Otto Sauter

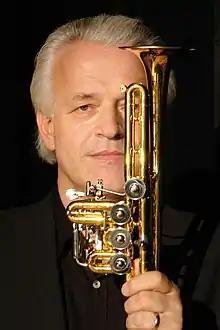
Otto Sauter (2011)

Otto Sauter (born 1961) is a German trumpet soloist, who specializes in the piccolo trumpet .